Real presence of Christ in the Eucharist

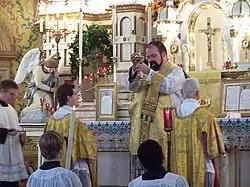
"Ecce Agnus Dei" ("Behold the Lamb of God") at Solemn Mass

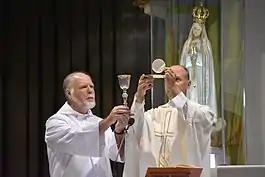
Eucharistic celebration at the Sanctuary of Our Lady of Fatima

The Catholic Church declares that the presence of Christ in the Eucharist is true, real, and substantial. By saying Christ is truly present in the Eucharist, it excludes any understanding of the presence as merely that of a sign or figure. By stating that his presence in the Eucharist is real, it defines it as objective and independent of the thoughts and feelings of the participants, whether they have faith or not: lack of faith may make reception of the sacrament fruitless for holiness, but it does not make his presence unreal. In the third place, the Catholic Church describes the presence of Christ in the Eucharist as substantial, that is, involving the underlying substance, not the appearances of bread and wine. These maintain all their physical properties as before: unlike what happens when the appearance of something or somebody is altered but the basic reality remains the same, it is the teaching of the Catholic Church that in the Eucharist the appearance is quite unchanged, but the basic reality has become the body and blood of Christ.